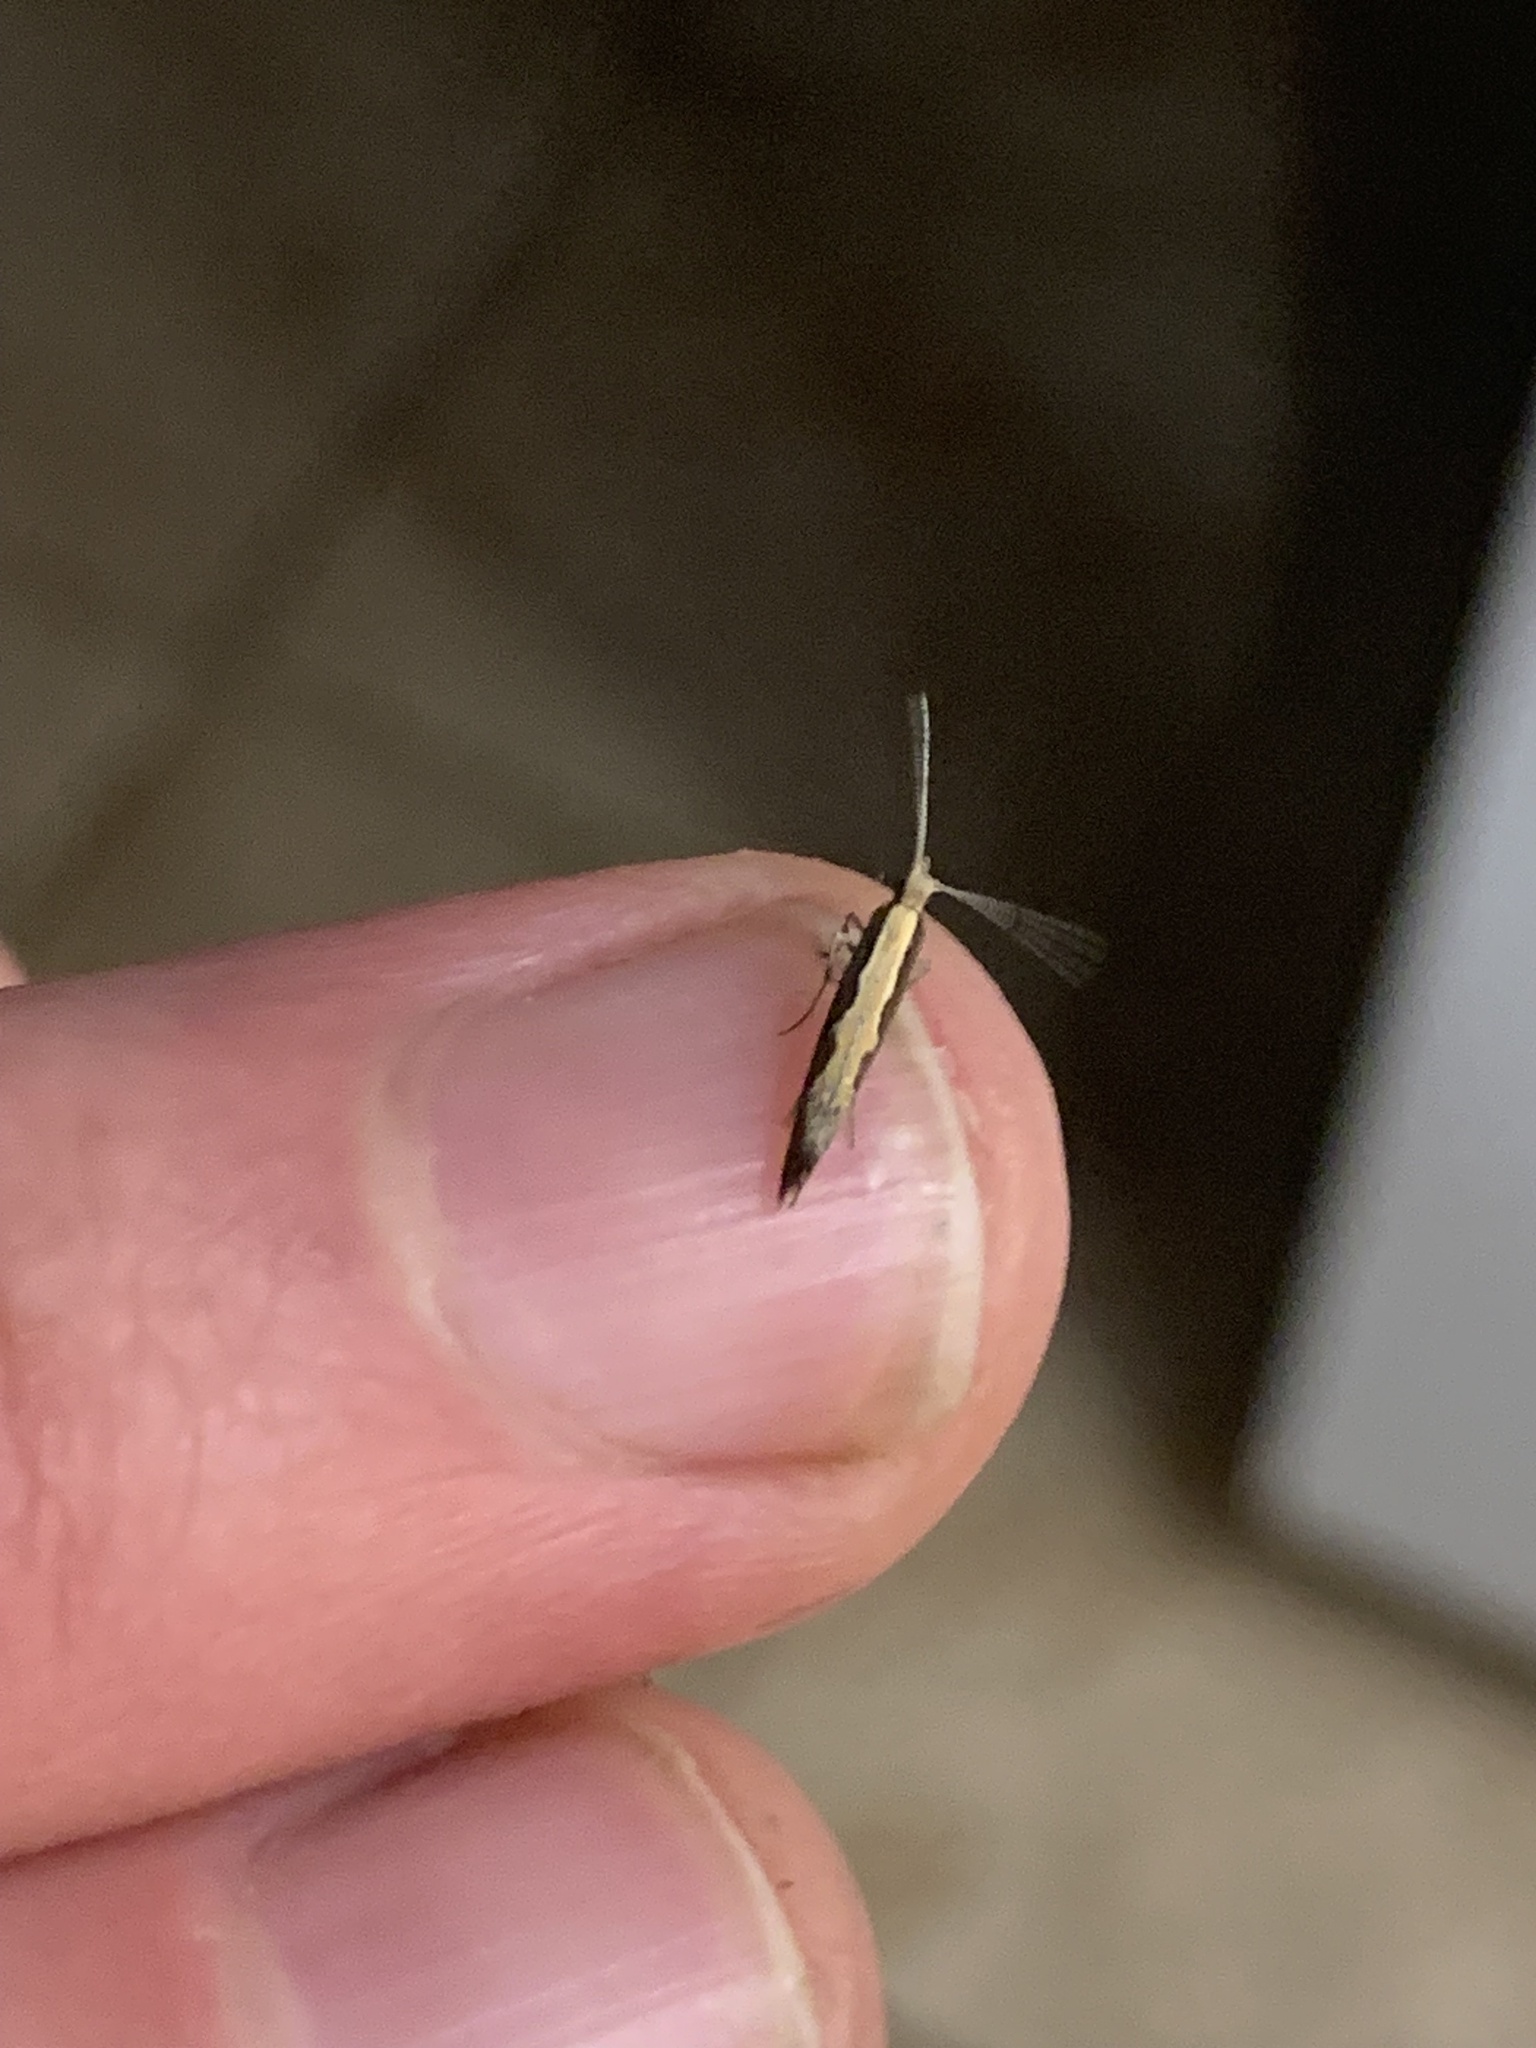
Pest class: diamondback_moth